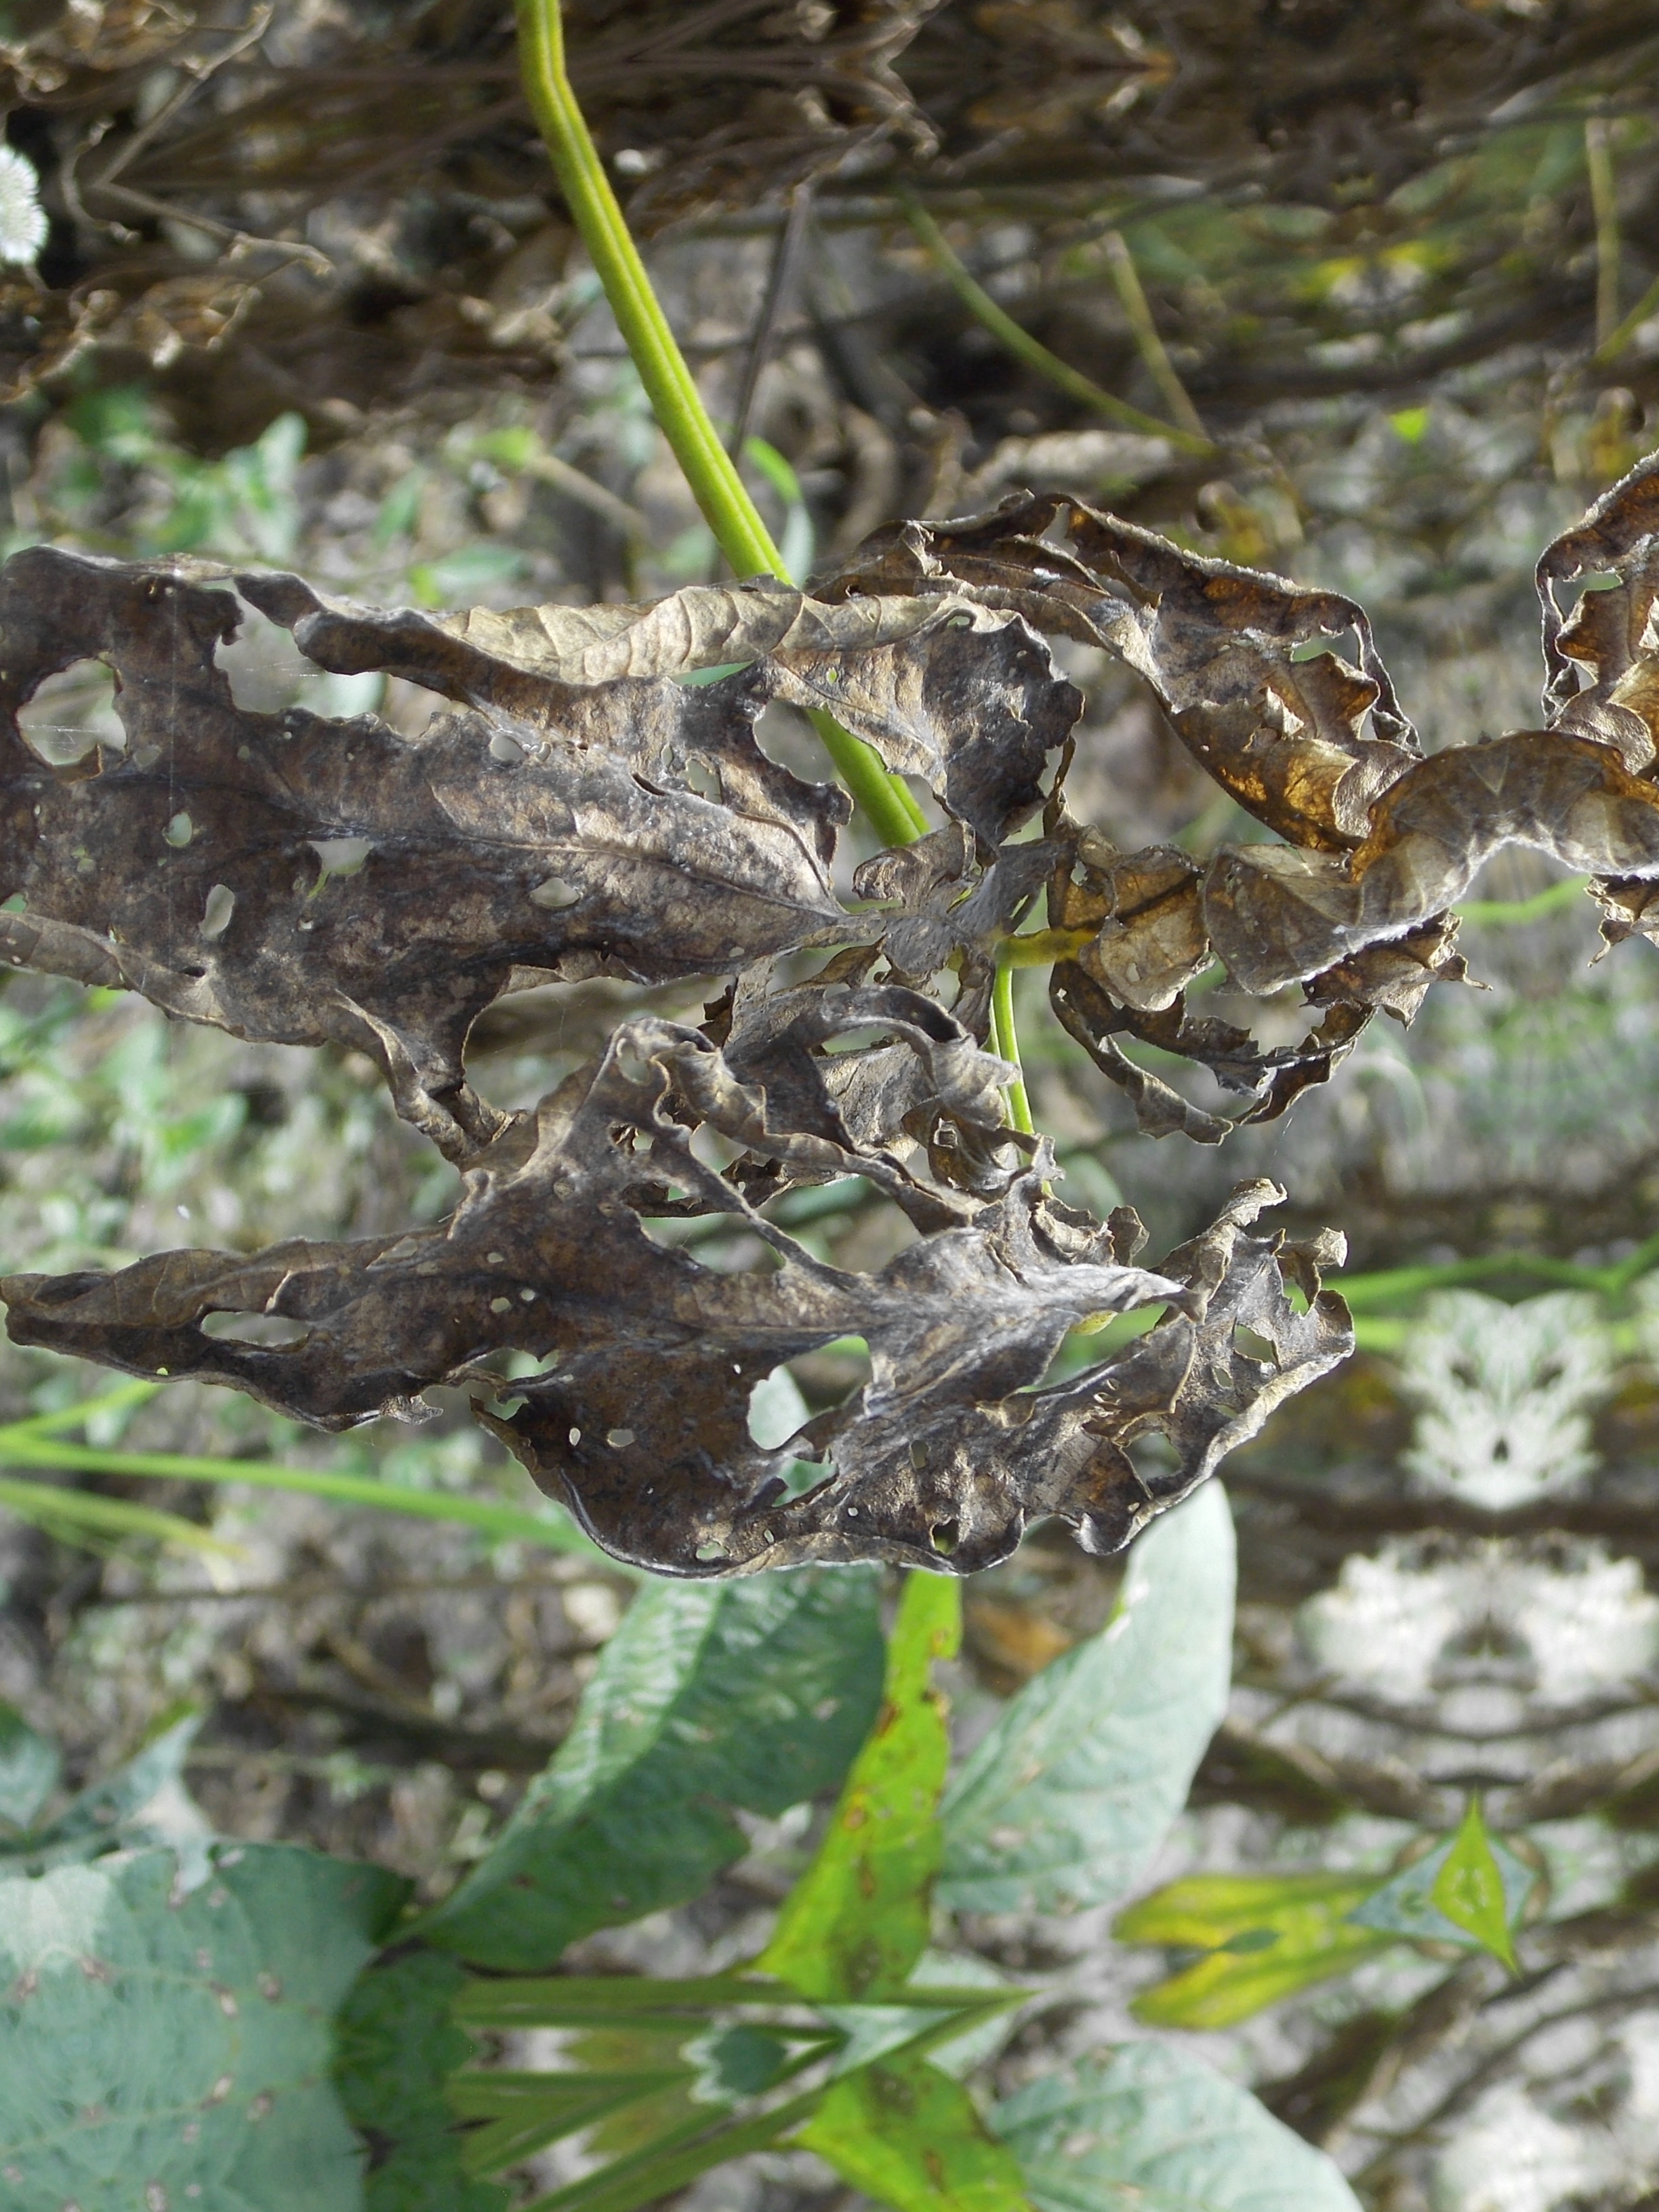
Label: Disease